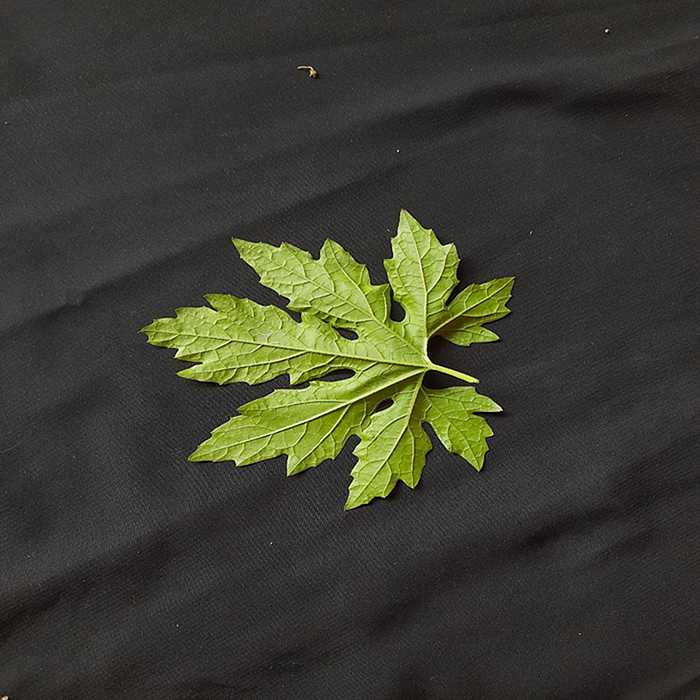
Plant: Bitter Gourd
Label: Fresh leaf